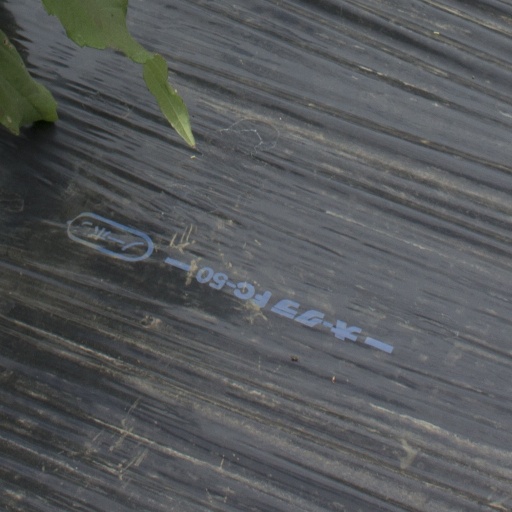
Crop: Jerusalem artichoke